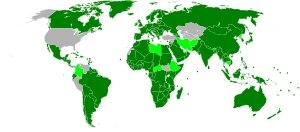
La Convention des Nations unies sur le droit de la mer a été créée en vertu de la résolution 3 067 (XXVIII) adoptée par l'Assemblée générale de l'Organisation des Nations unies le 16 novembre 1973. Elle peut contribuer à l'application de l'Objectif de développement durable nᵒ 14 : vie aquatique établi par l'ONU pour l'Agenda 2030 en 2015.
Le droit de la mer est constitué par l’ensemble des règles relatives à l’utilisation des espaces maritimes, c’est-à-dire « les étendues d’eau salée, en communication libre et naturelle » par les sujets du droit international, au premier rang desquels figurent les États.